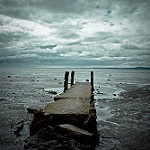
Label: sea